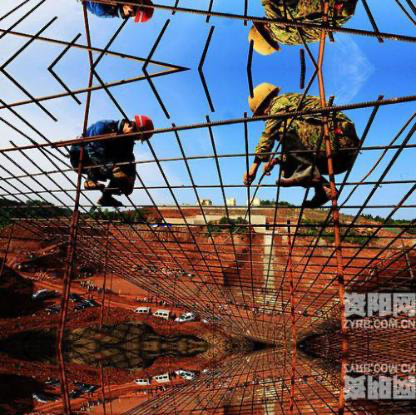
Objects in the image:
label: helmet
label: helmet
label: helmet
label: helmet